Bourbon Square Casino

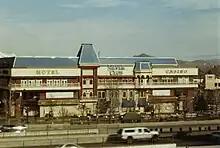
Silver Club in December 2009

The property would later be known as Silver Club. It closed on January 11, 2009. In August 2009, Max Baer Jr., who played Jethro Bodine in "The Beverly Hillbillies", began looking into purchasing the property and turning it into Jethro's Beverly Hillbillies Hotel & Casino. Baer has tried to develop a Northern Nevada casino in at least 4 other locations. However, the plan, like his others, never came into fruition.